Metal lathe

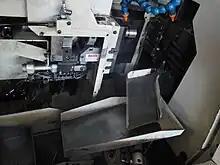
A view inside the enclosure of a CNC Swiss-style lathe/screw machine

A Swiss-style lathe is a specific design of lathe providing extreme accuracy (sometimes holding tolerances as small as a few tenths of a thousandth of an inch—a few micrometers). A Swiss-style lathe holds the workpiece with both a collet and a guide bushing. The collet sits behind the guide bushing, and the tools sit in front of the guide bushing, holding stationary on the Z axis. To cut lengthwise along the part, the tools will move in and the material itself will move back and forth along the Z axis. This allows all the work to be done on the material near the guide bushing where it is more rigid, making them ideal for working on slender workpieces as the part is held firmly with little chance of deflection or vibration occurring. This style of lathe is commonly used under CNC control.